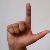
The image shows a hand gesture representing the letter 'L' in Indian Sign Language.